Death's Master

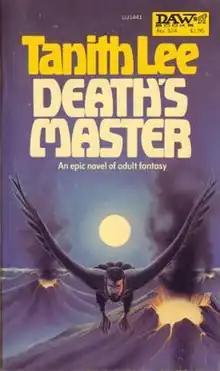

Death's Master is a fantasy novel by British writer Tanith Lee, the second book in her series Tales from the Flat Earth. It won the British Fantasy Award for best novel of 1979.